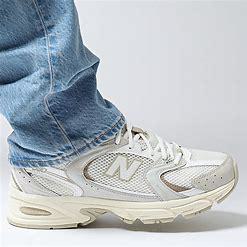
Brand: New
Model: Balance Lifestyle